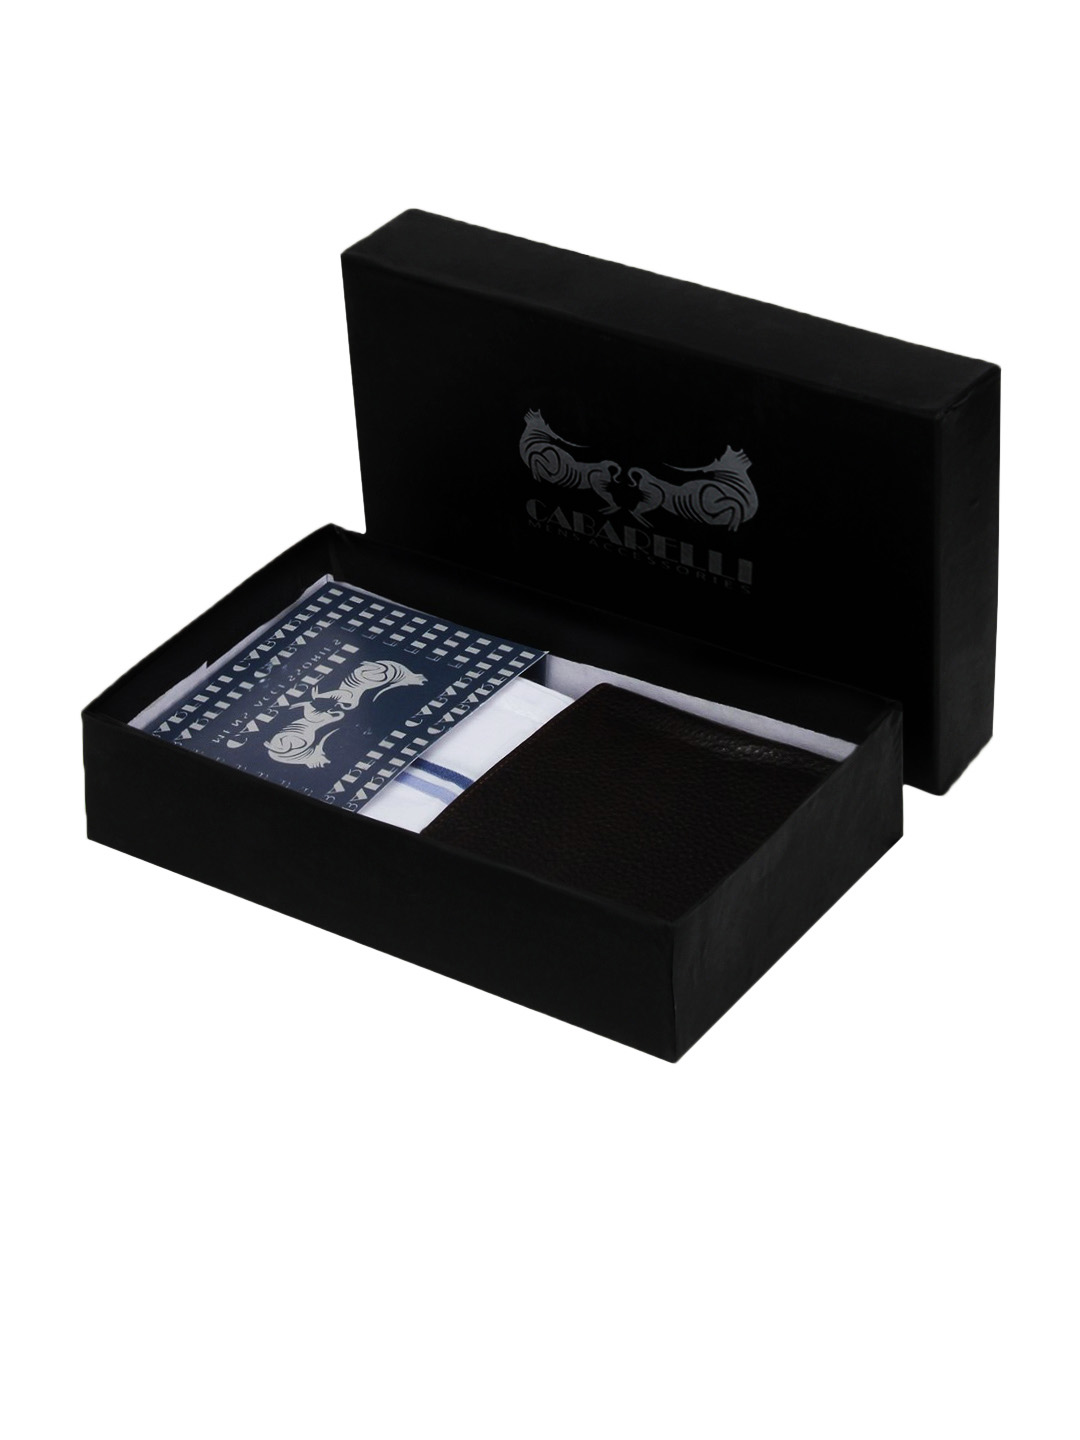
Cabarelli Men Accessory Gift Set
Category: Accessories / Accessories / Accessory Gift Set
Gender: Men
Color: Brown
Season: Summer 2015
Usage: Casual